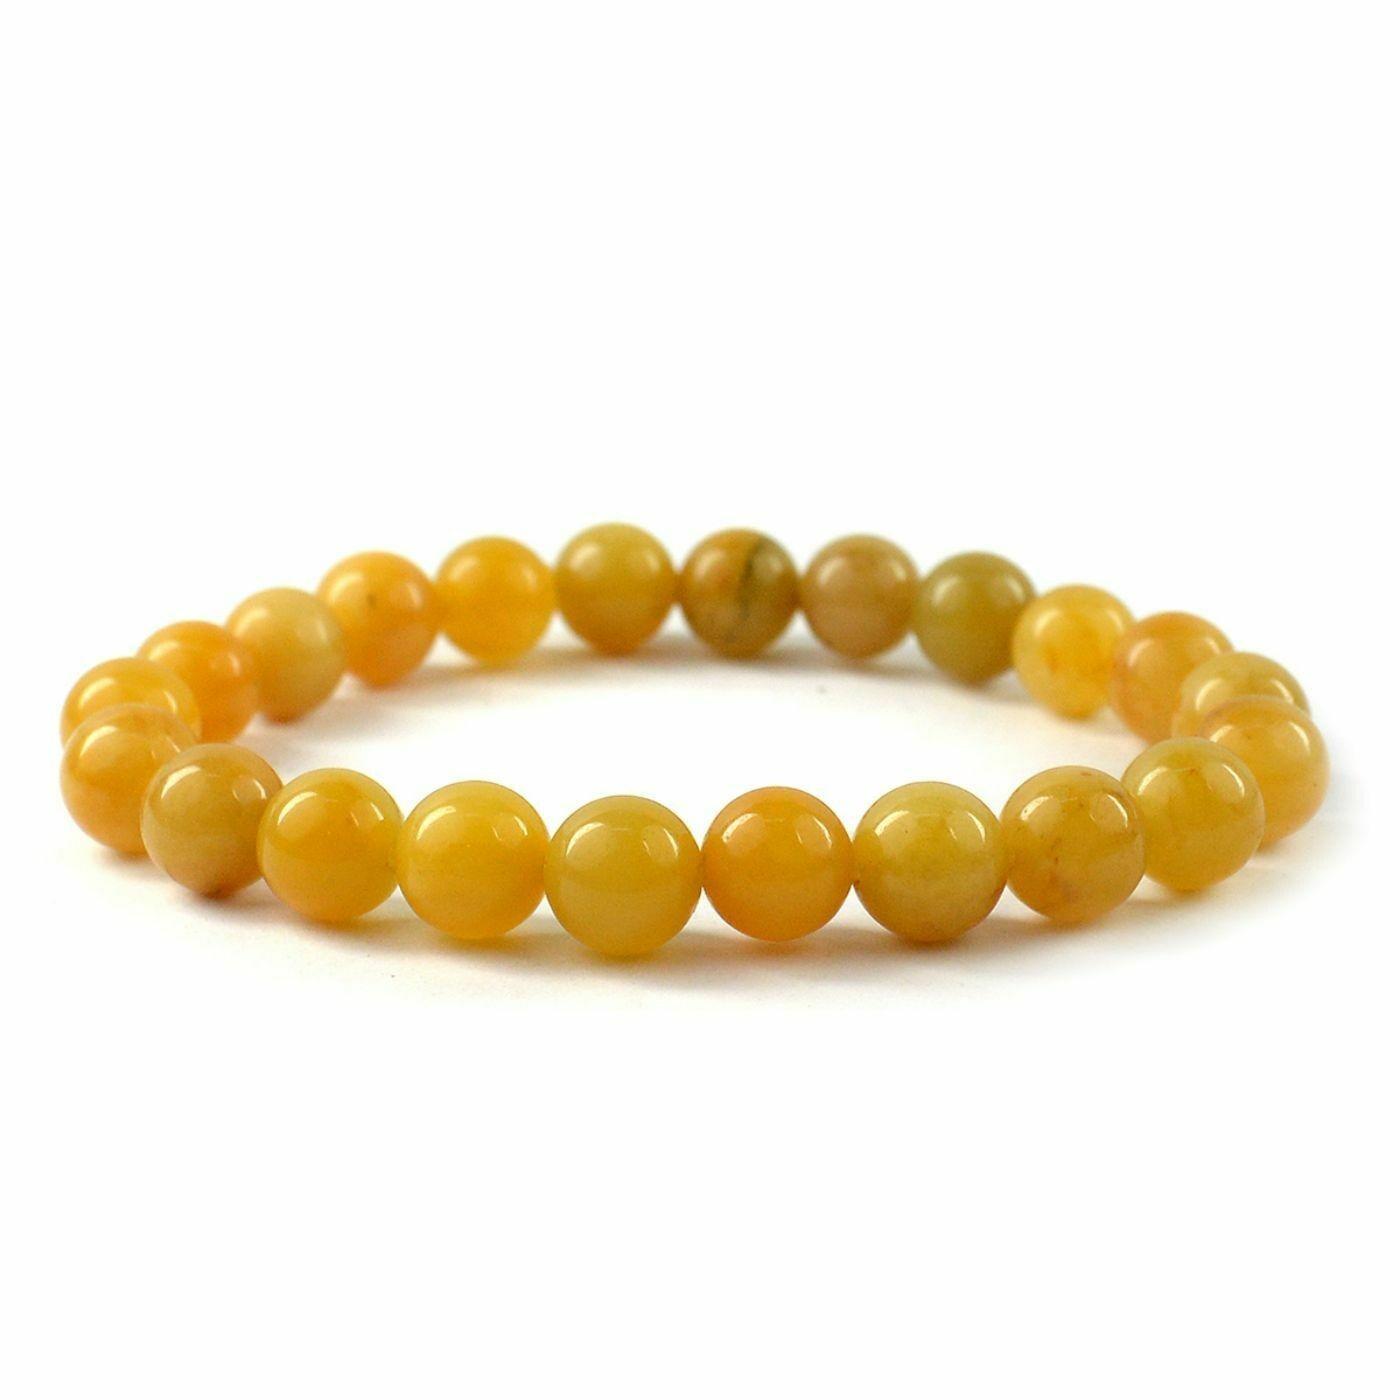
Reiki Crystal Products Golden Quartz Bracelet Round Bead 8 mm Bracelet for Reiki Healing Stones
Type: Bracelets & Bangles
Brand: Reiki Crystal Products
Price: Rs. 299
Stretchable Elastic Handmade Natural Crystal Stone Bracelet | Diameter : 2.5 Inch. | Stone Size - 8 mm | Shape : Round | Charged By Reiki Grand Master & Vastu Expert
Features: Stretchable Elastic Handmade Natural Crystal Stone Bracelet | Diameter : 2.5 Inch. | Stone Size - 8 mm | Shape :Round | Charged By Reiki Grand Master & Vastu Expert,Natural Healing Stone for Reiki Healing, Crystal Healing, Numerology, Tarot, Astrology, Vastu, Angle Healing & Feng Shui,100% Authentic, Original and Natural Healing Stone / Crystal - small holes, crack marks on the surface or inside the stones are often visible,Material : Natural Healing Stones See Images & Product Description For Healing Properties /Advantages,Stylish Party-Daily-Office-Casual Wear Reiki Healing Stone Bracelet for Men, Women, Boys, Girls. Best for Gifting & Personal Use.
Included: Pack Of 1 X Golden Quartz 8 mm Bracelet